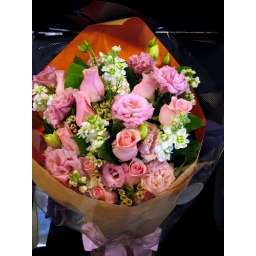
agnesb-fleuriste_my birthday flower Rose in pink